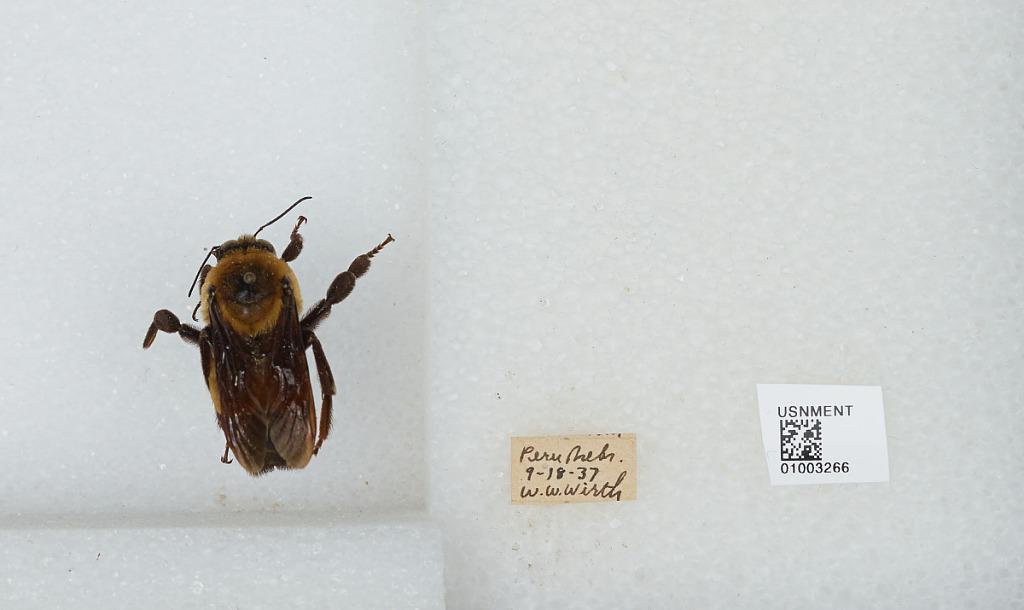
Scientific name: Bombus (Fraternobombus) fraternus (Smith)
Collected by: W. Wirth
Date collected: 1937-9-18
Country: United States
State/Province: Nebraska
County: Nemaha
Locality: Peru
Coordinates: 40.48, -95.7314